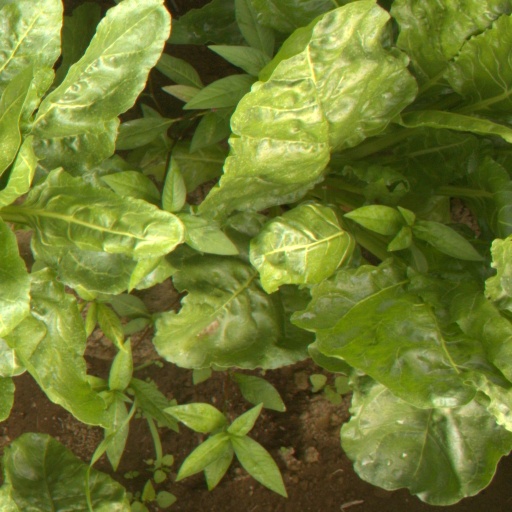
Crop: sugar beet